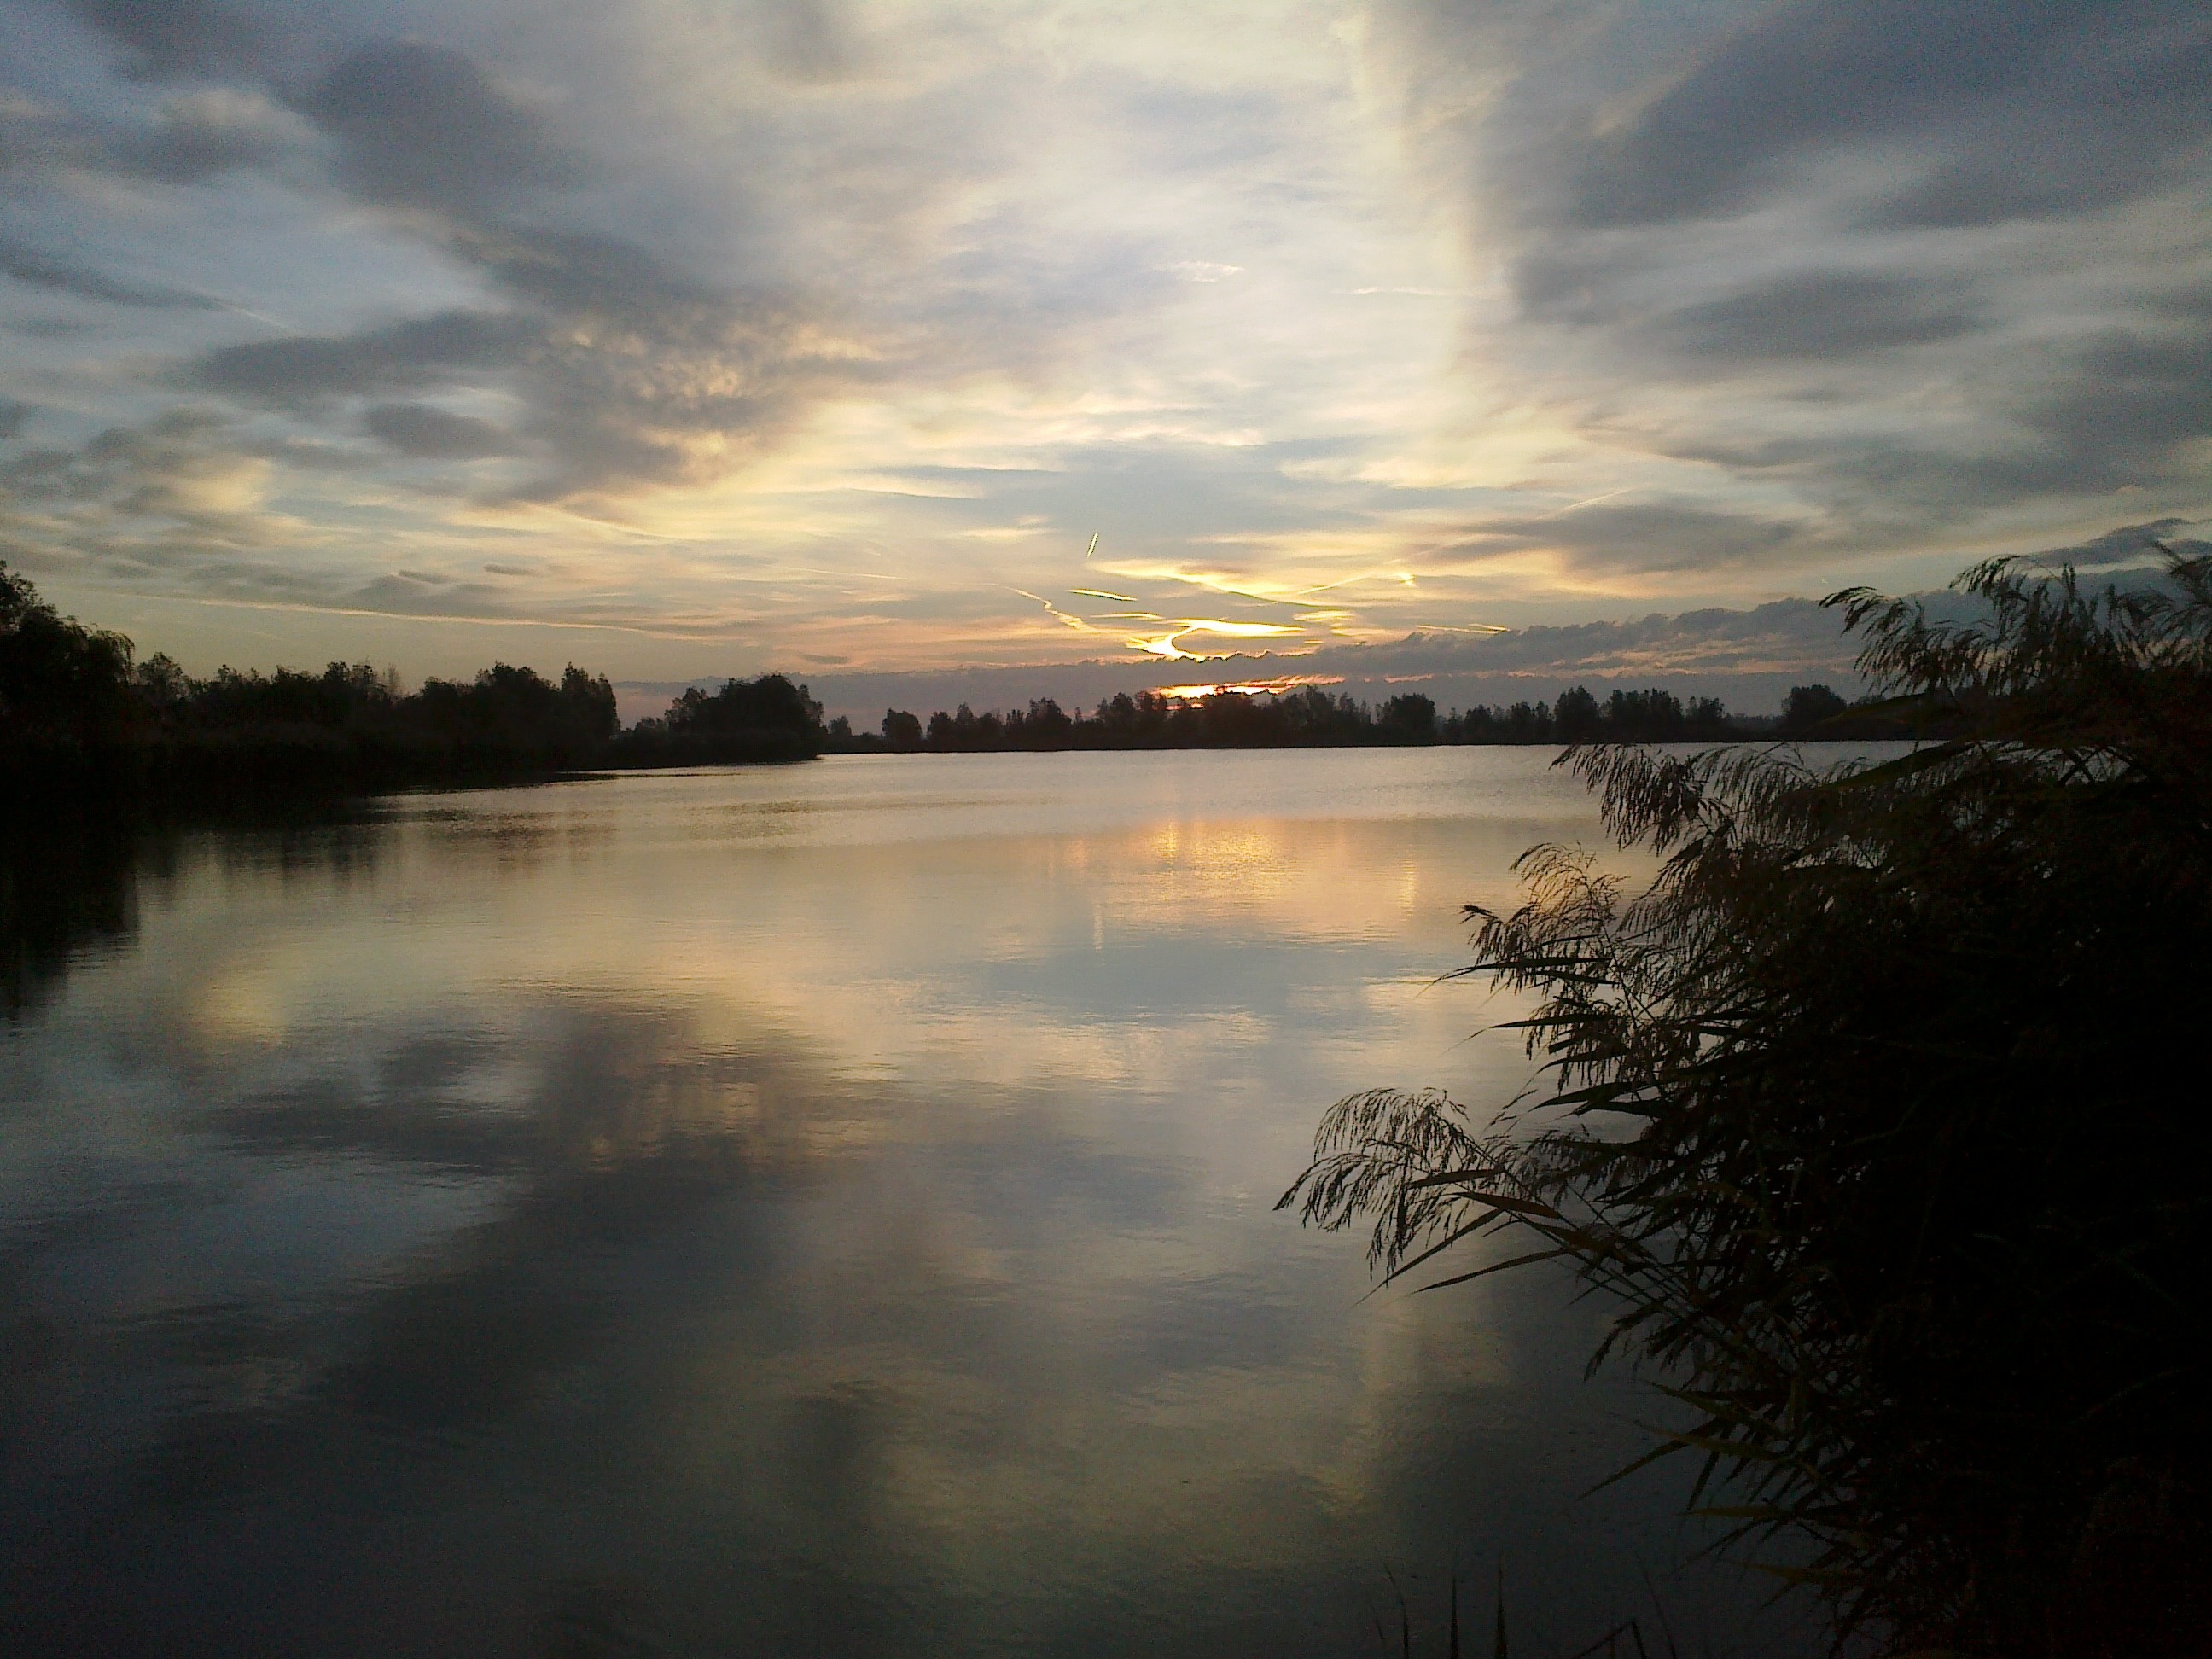
landscape, sea, water, nature, cloud, sky, sun, sunrise, sunset, mist, sunlight, morning, lake, dawn, river, dusk, evening, reflection, reservoir, lakeside, body of water, loch, meteorological phenomenon, atmospheric phenomenon